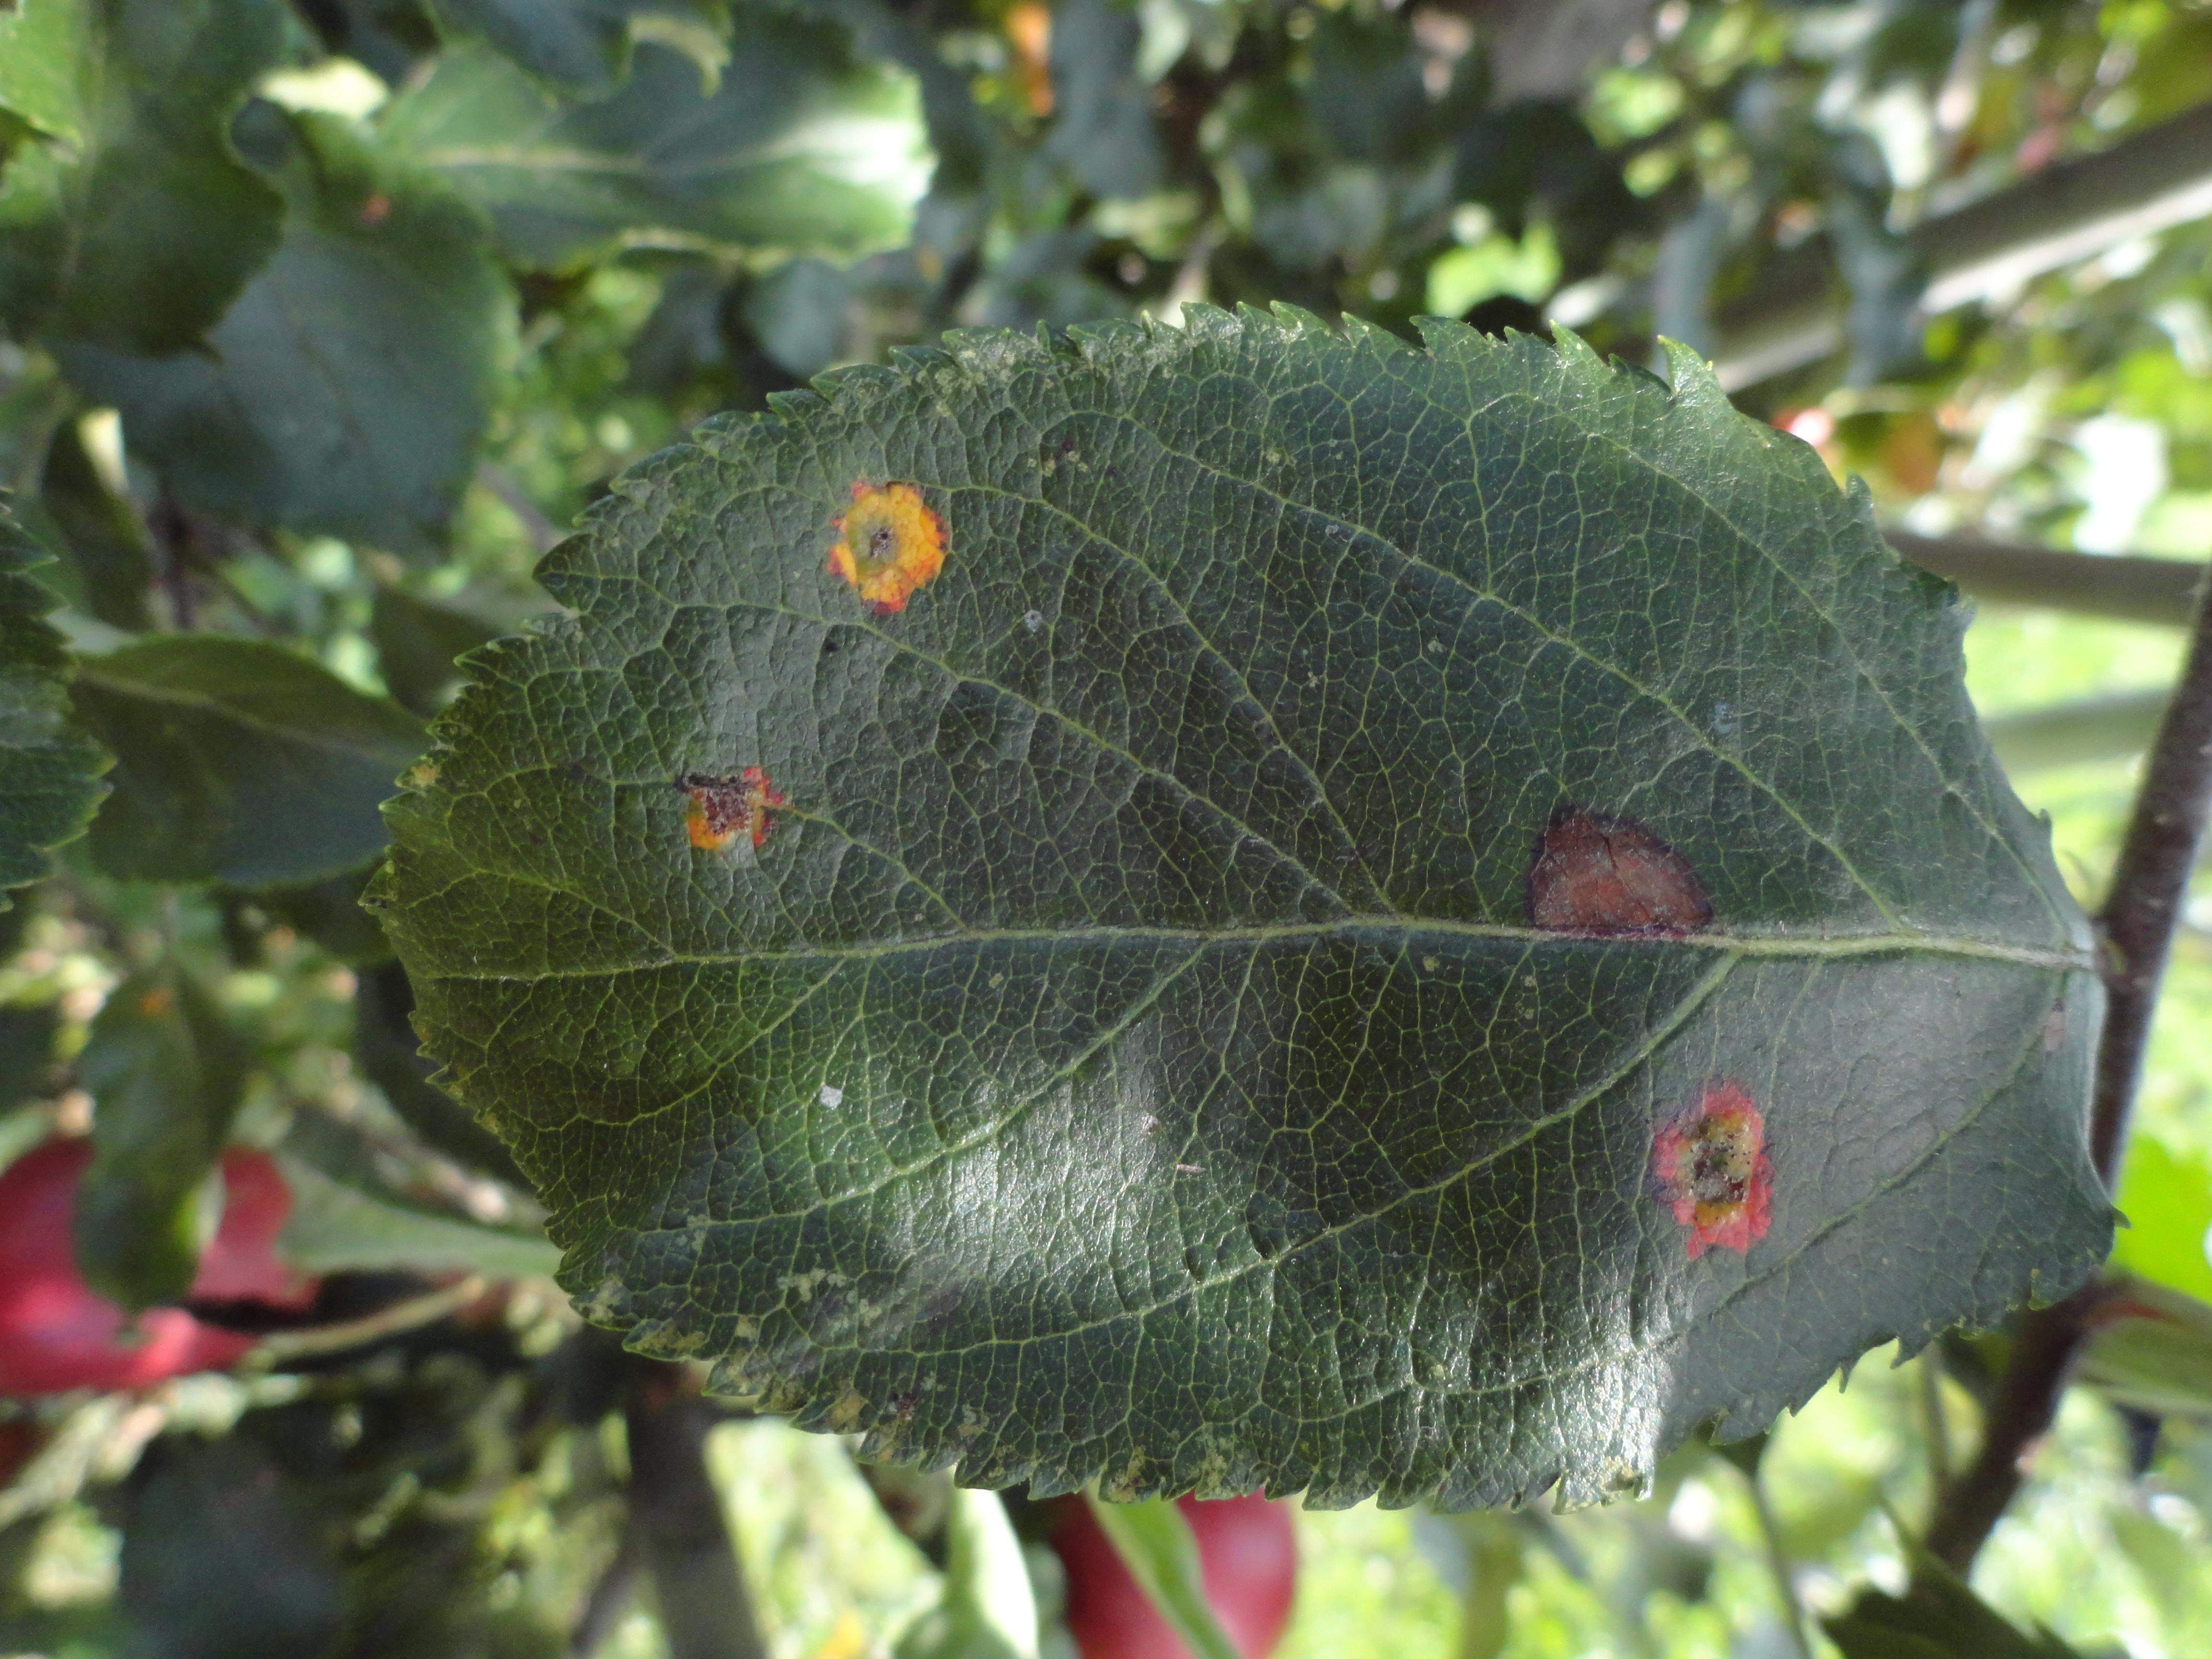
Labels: rust